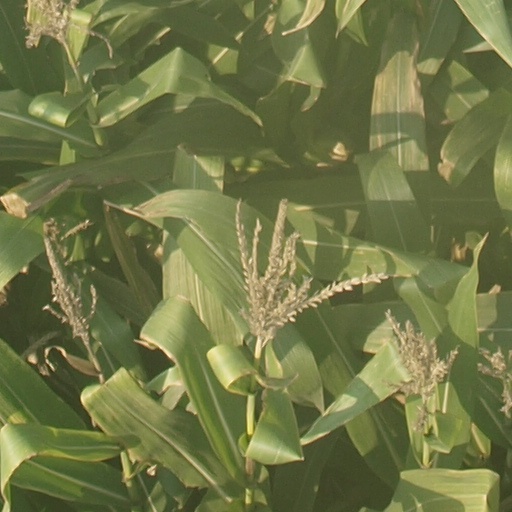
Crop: maize; corn